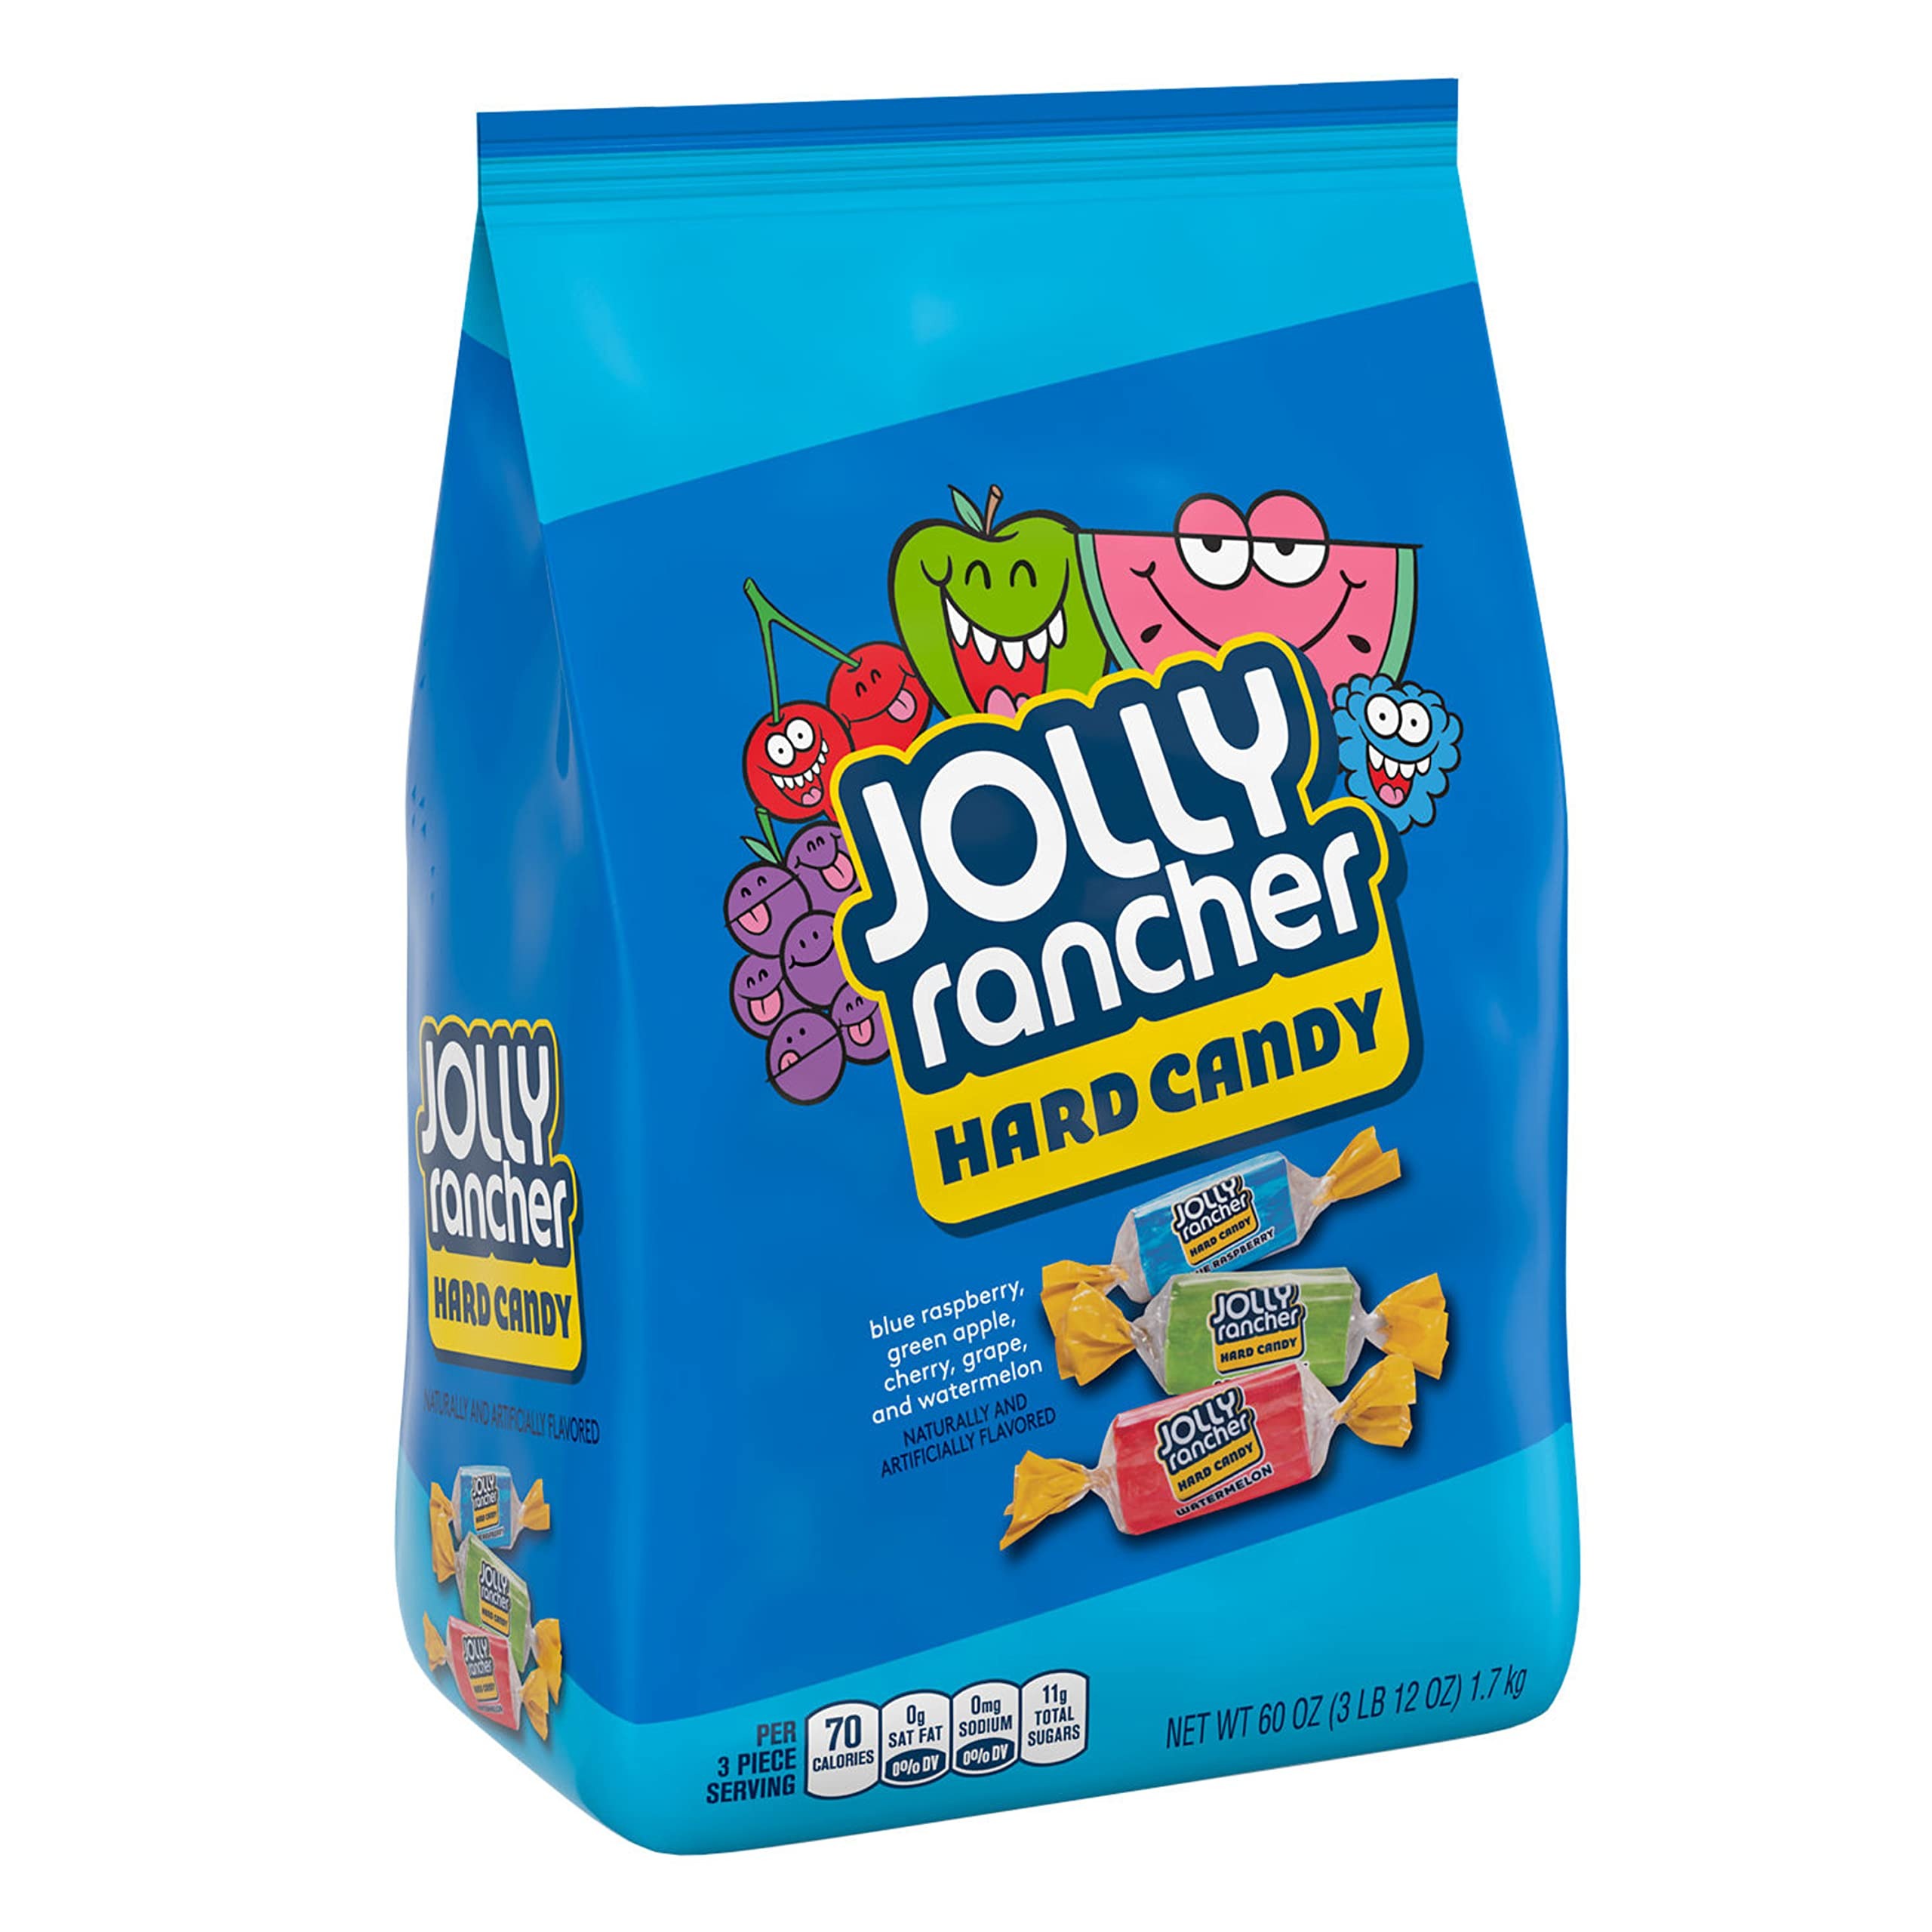
Item Name: JOLLY RANCHER Assorted Fruit Flavored Hard, Individually Wrapped Hard Candy Bulk Bag, 60 oz
Bullet Point 1: Contains one (1) 60-ounce bulk bag of JOLLY RANCHER Assorted Fruit Flavored Hard Candy
Bullet Point 2: Long-lasting hard candy you can take with you on the go, to work, on snack breaks and back home again at the end of the day
Bullet Point 3: Cholesterol-free and fat-free hard candy individually wrapped and placed in a bulk bag for convenience and exceptional freshness to the last piece
Bullet Point 4: Host the fruitiest, most colorful birthday, graduation and anniversary parties with JOLLY RANCHER fruit-flavored hard candy
Bullet Point 5: An unbelievably delicious sweets mix featuring bold fruit flavors like watermelon, green apple, cherry, grape and blue raspberry perfect for Valentine's Day, Christmas, Easter and Halloween candy selections
Value: 60.0
Unit: Ounce

Price: 15.265